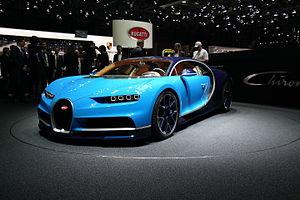
Salon international de l'automobile de Genève 2016